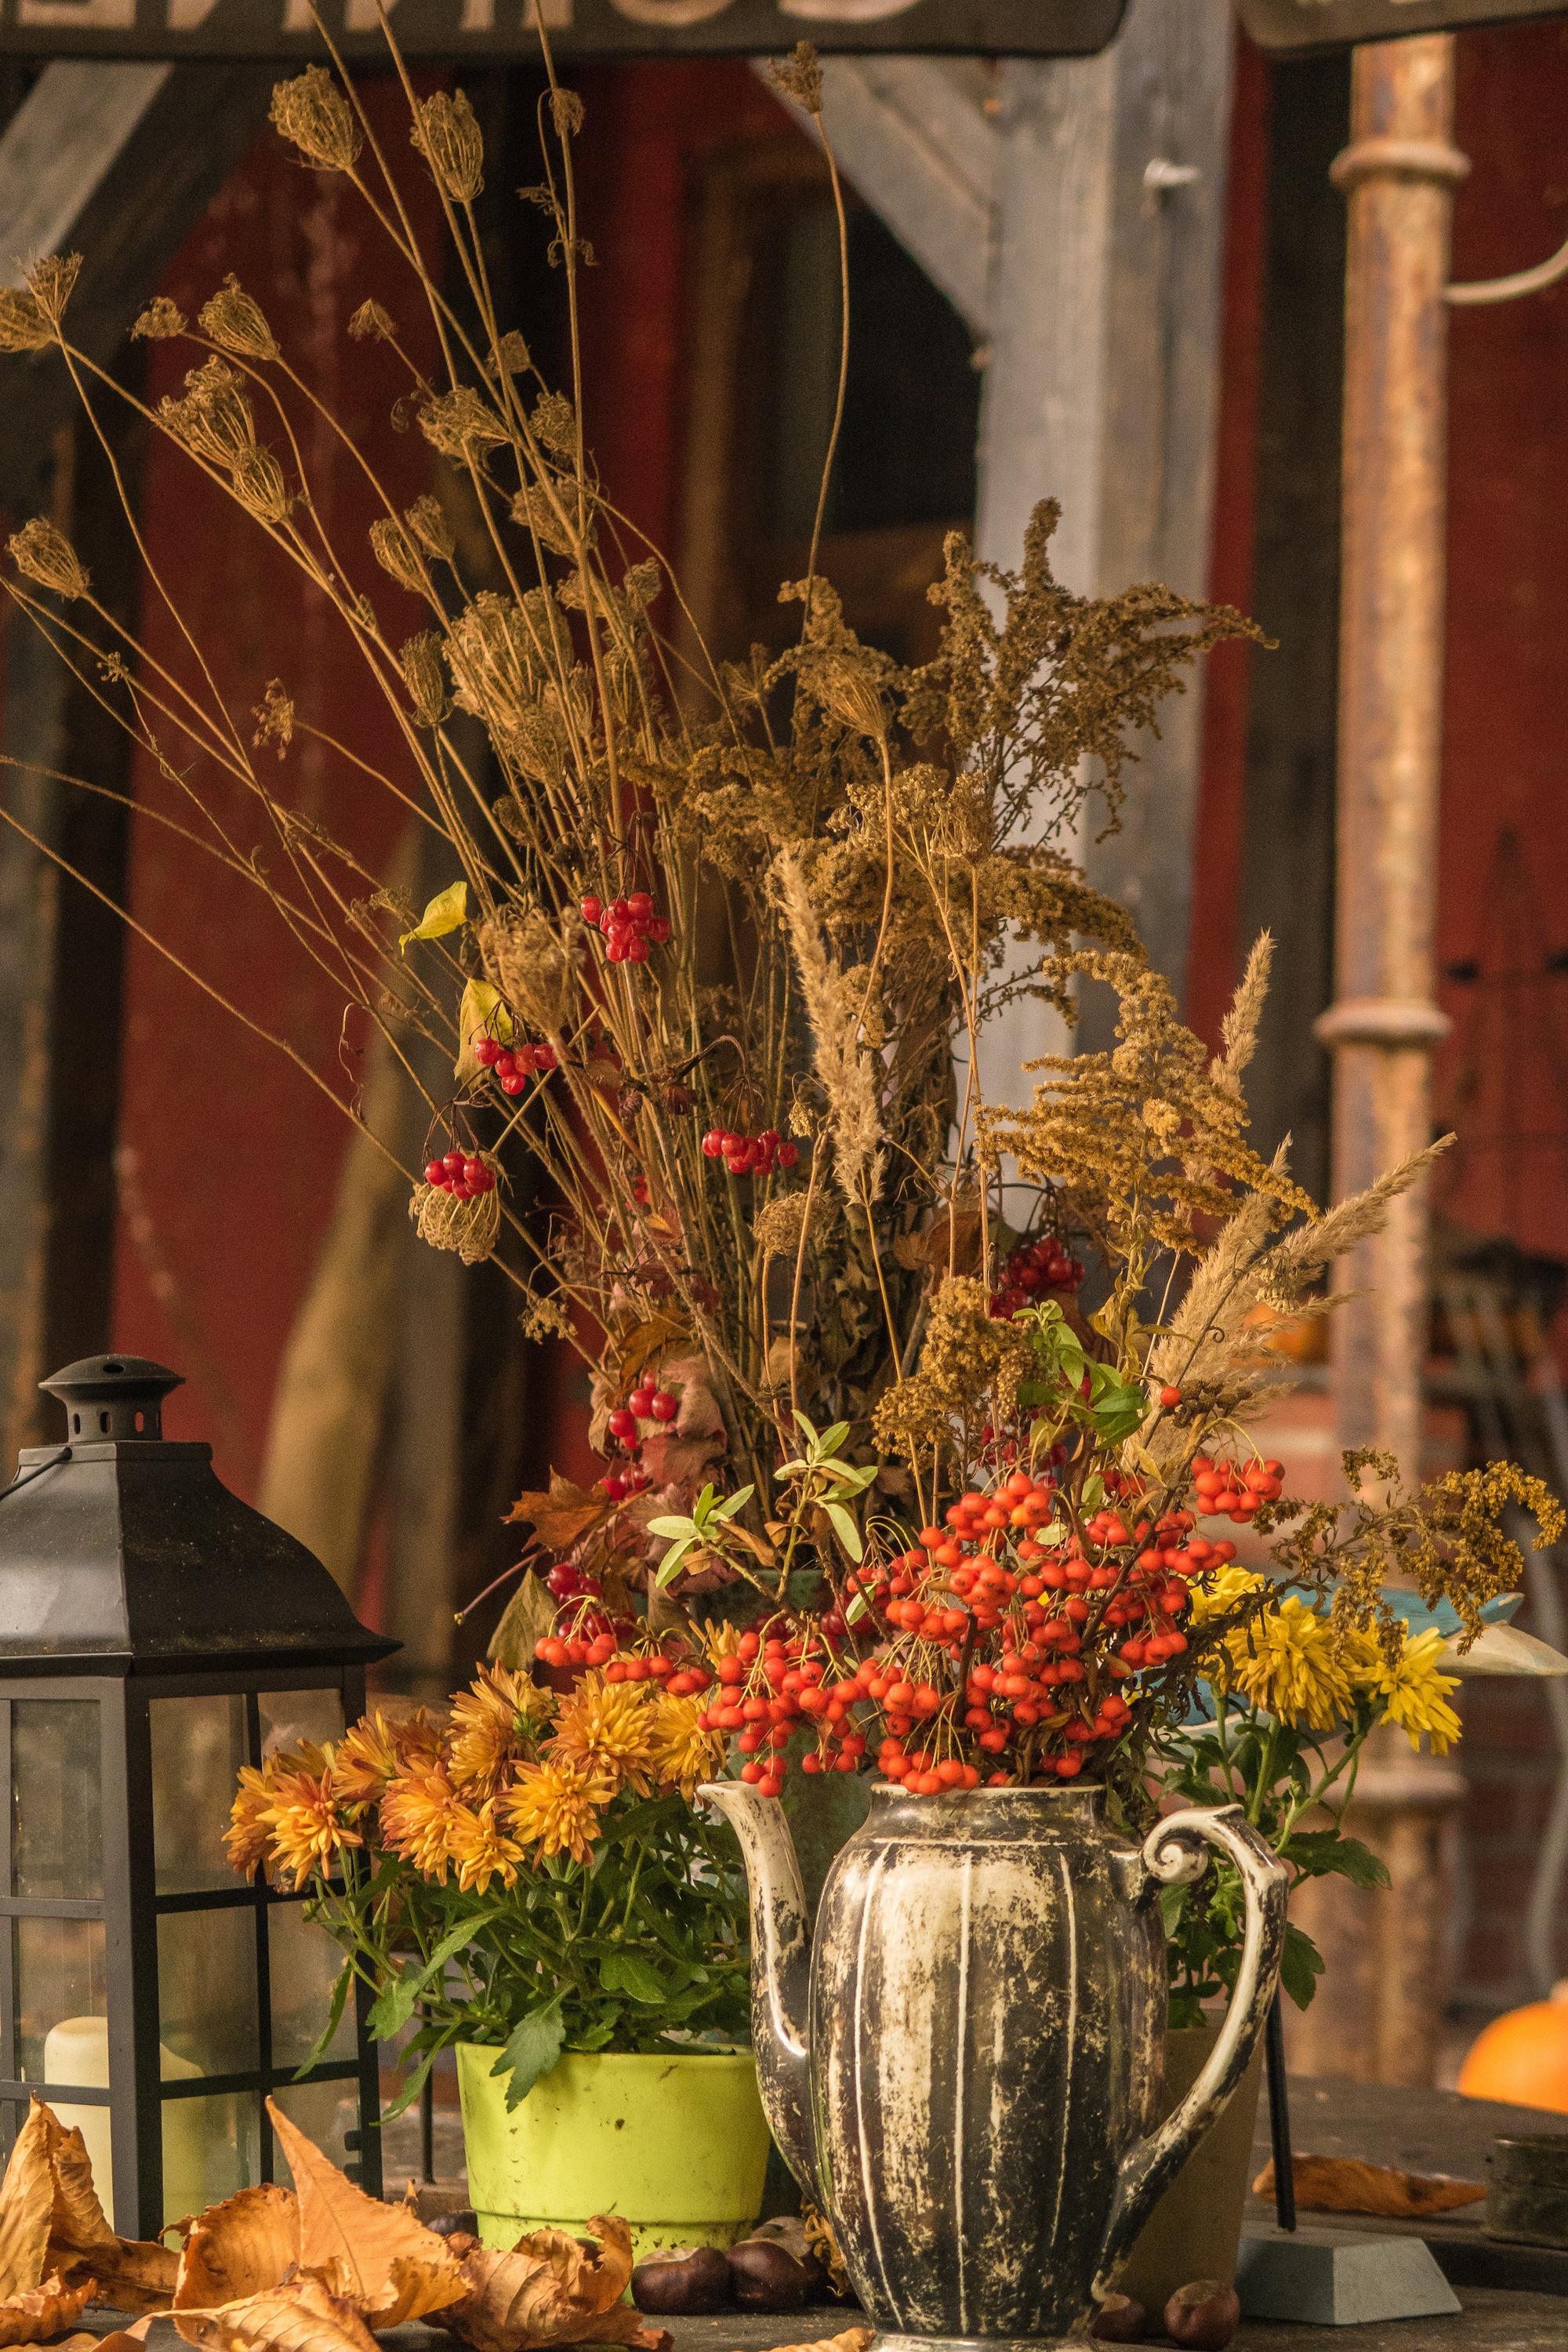
nature, plant, flower, bloom, summer, bouquet, decoration, orange, autumn, romantic, garden, decor, still life, flowers, art, beauty, strauss, floristry, of course, retail, floral design, centrepiece, flower arranging